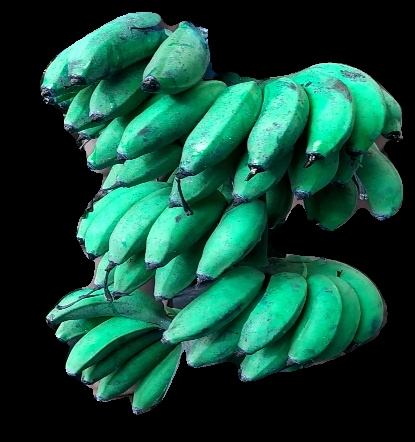
Variety: rasbale
Grade: grade3